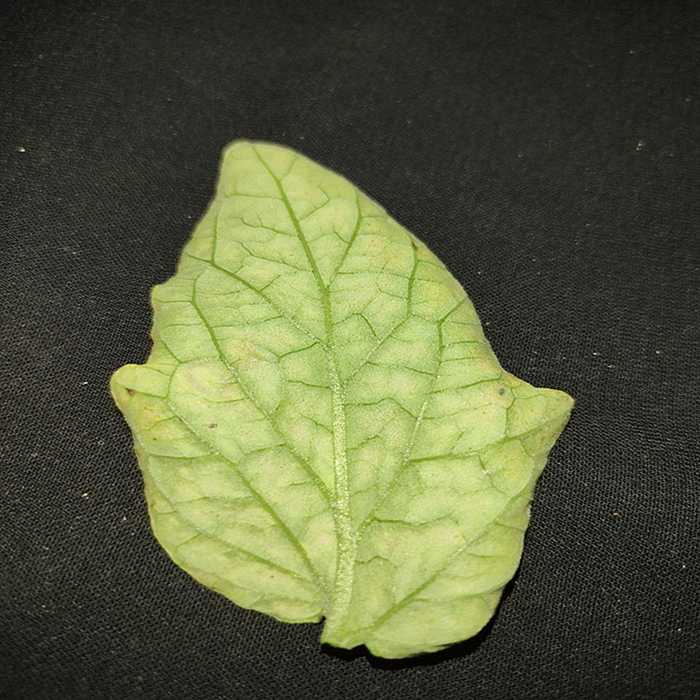
Plant: Tomato
Label: Tomato spotted wilt